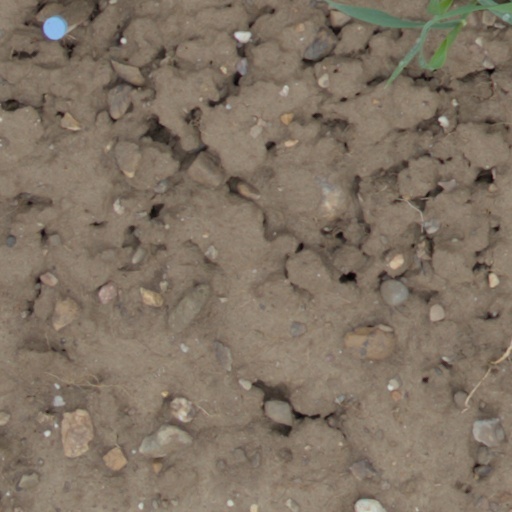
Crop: wheat